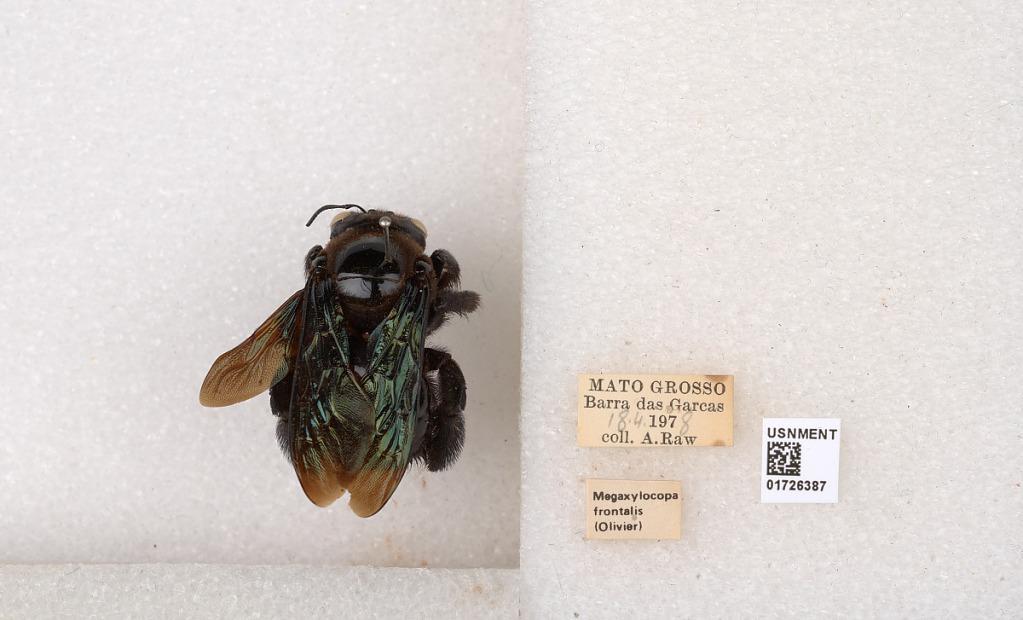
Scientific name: Xylocopa (Neoxylocopa) frontalis (Olivier)
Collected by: A. Raw
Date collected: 1978-4-18
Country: Brazil
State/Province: Mato Grosso
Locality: Barra do Garcas